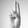
ASL letter: U